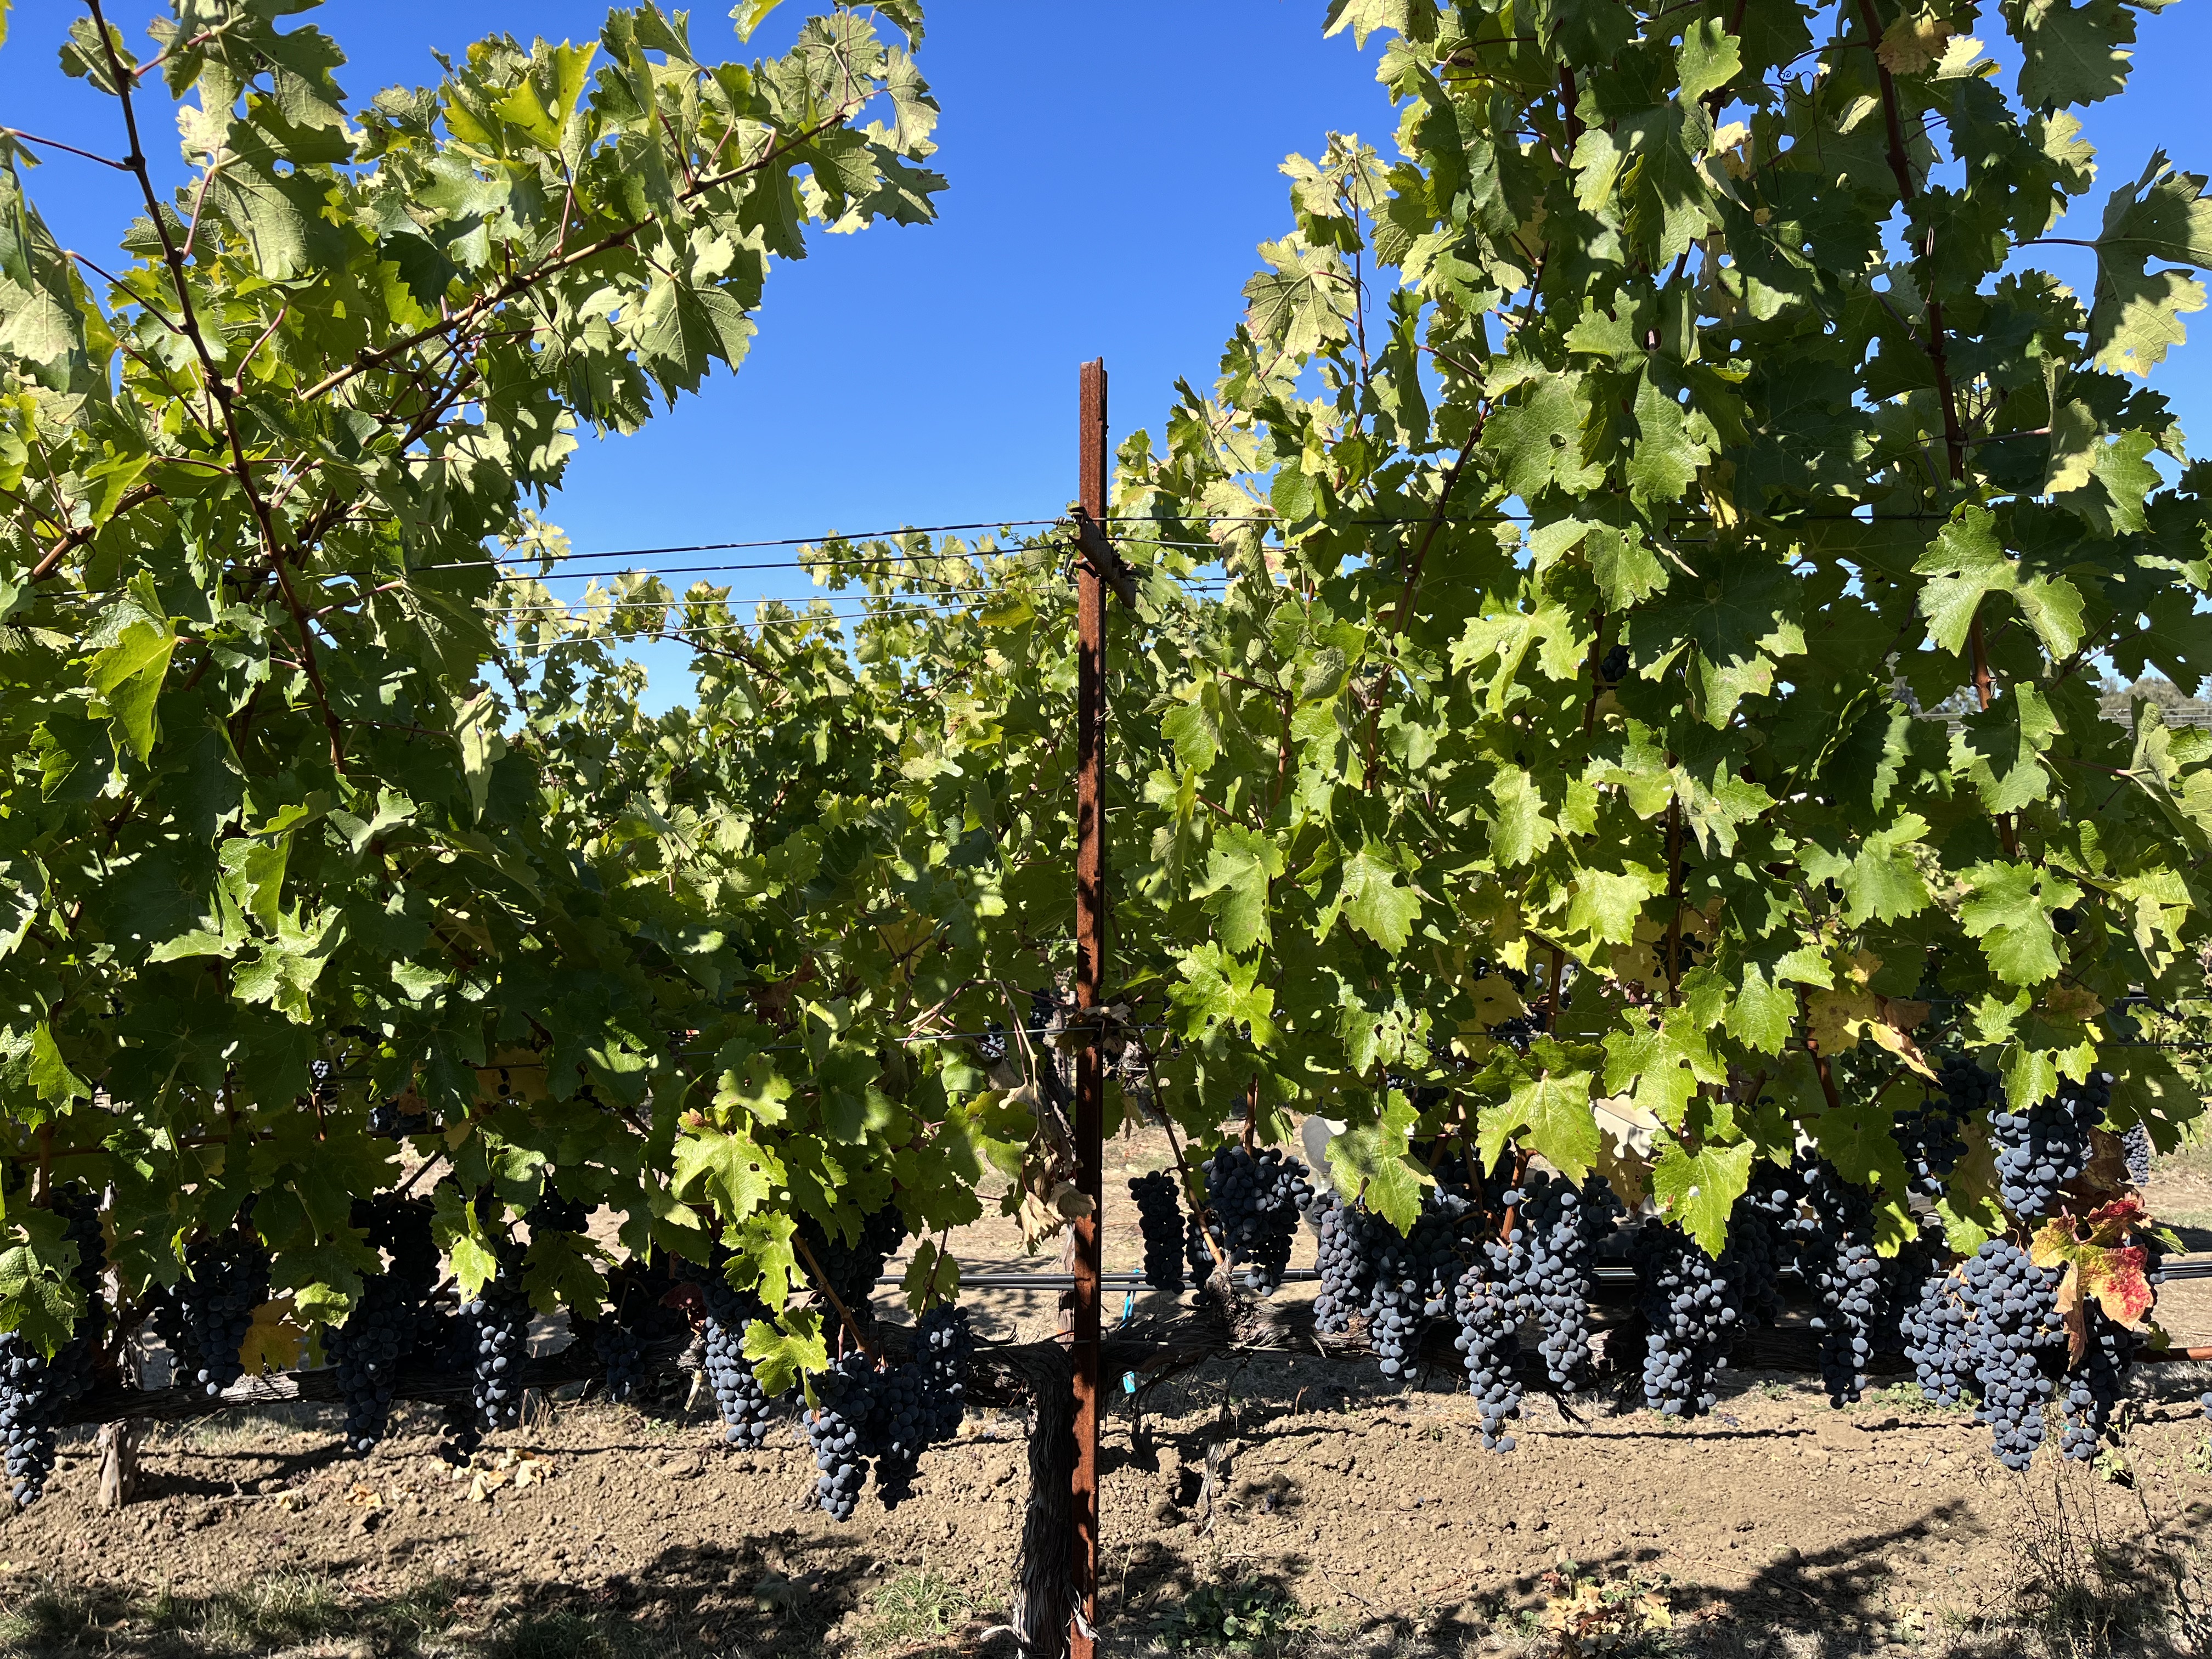
Label: No Virus